Kmart

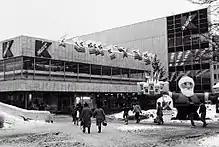
Kmart in Bratislava, Slovakia, during the early 1990s; this location is now a Tesco

On March 15, 2018, Sears Holdings announced that a small profit was made in the fourth quarter of 2017. However, investors claimed that it was due to tax refunds and that sales were still falling for both Kmart and Sears. On March 26, 2018, CEO Eddie Lampert said, "I'm not sure Kmart on its own could ever be a great retailer," implying that the company was trying to shift to online shopping as opposed to brick and mortar stores. On April 12, 2018, Sears announced plans to close and auction 16 of its Sears stores, and close several more Kmart locations, but did not specify how many. Two known locations on the list were Kmart stores in Brandon, Florida, and Saugus, Massachusetts. In early May, Sears announced the liquidation of several more Kmarts, including the last Kmart in Vermont, in Bennington.